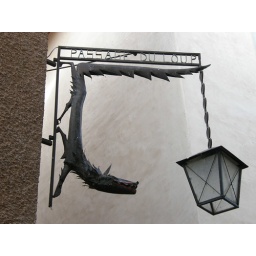
street sign in Morges - &amp;quot;Wolf Alley&amp;quot;